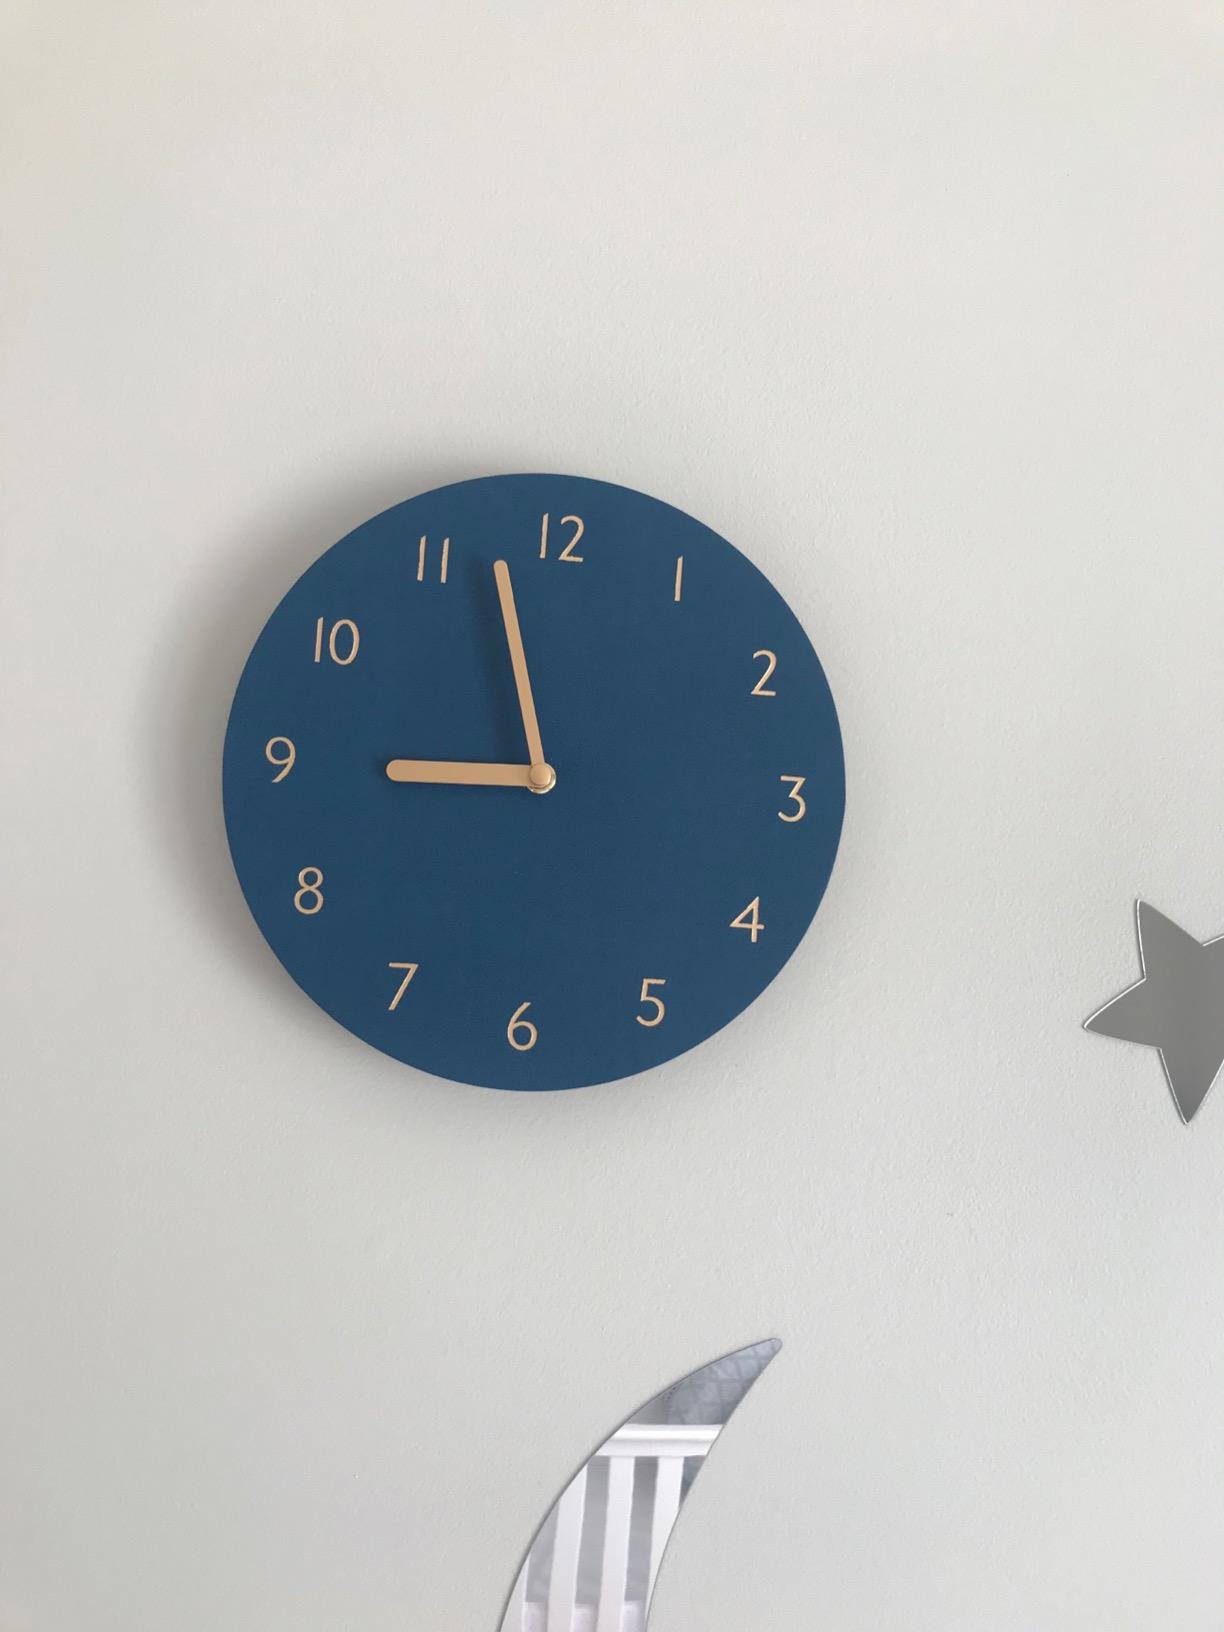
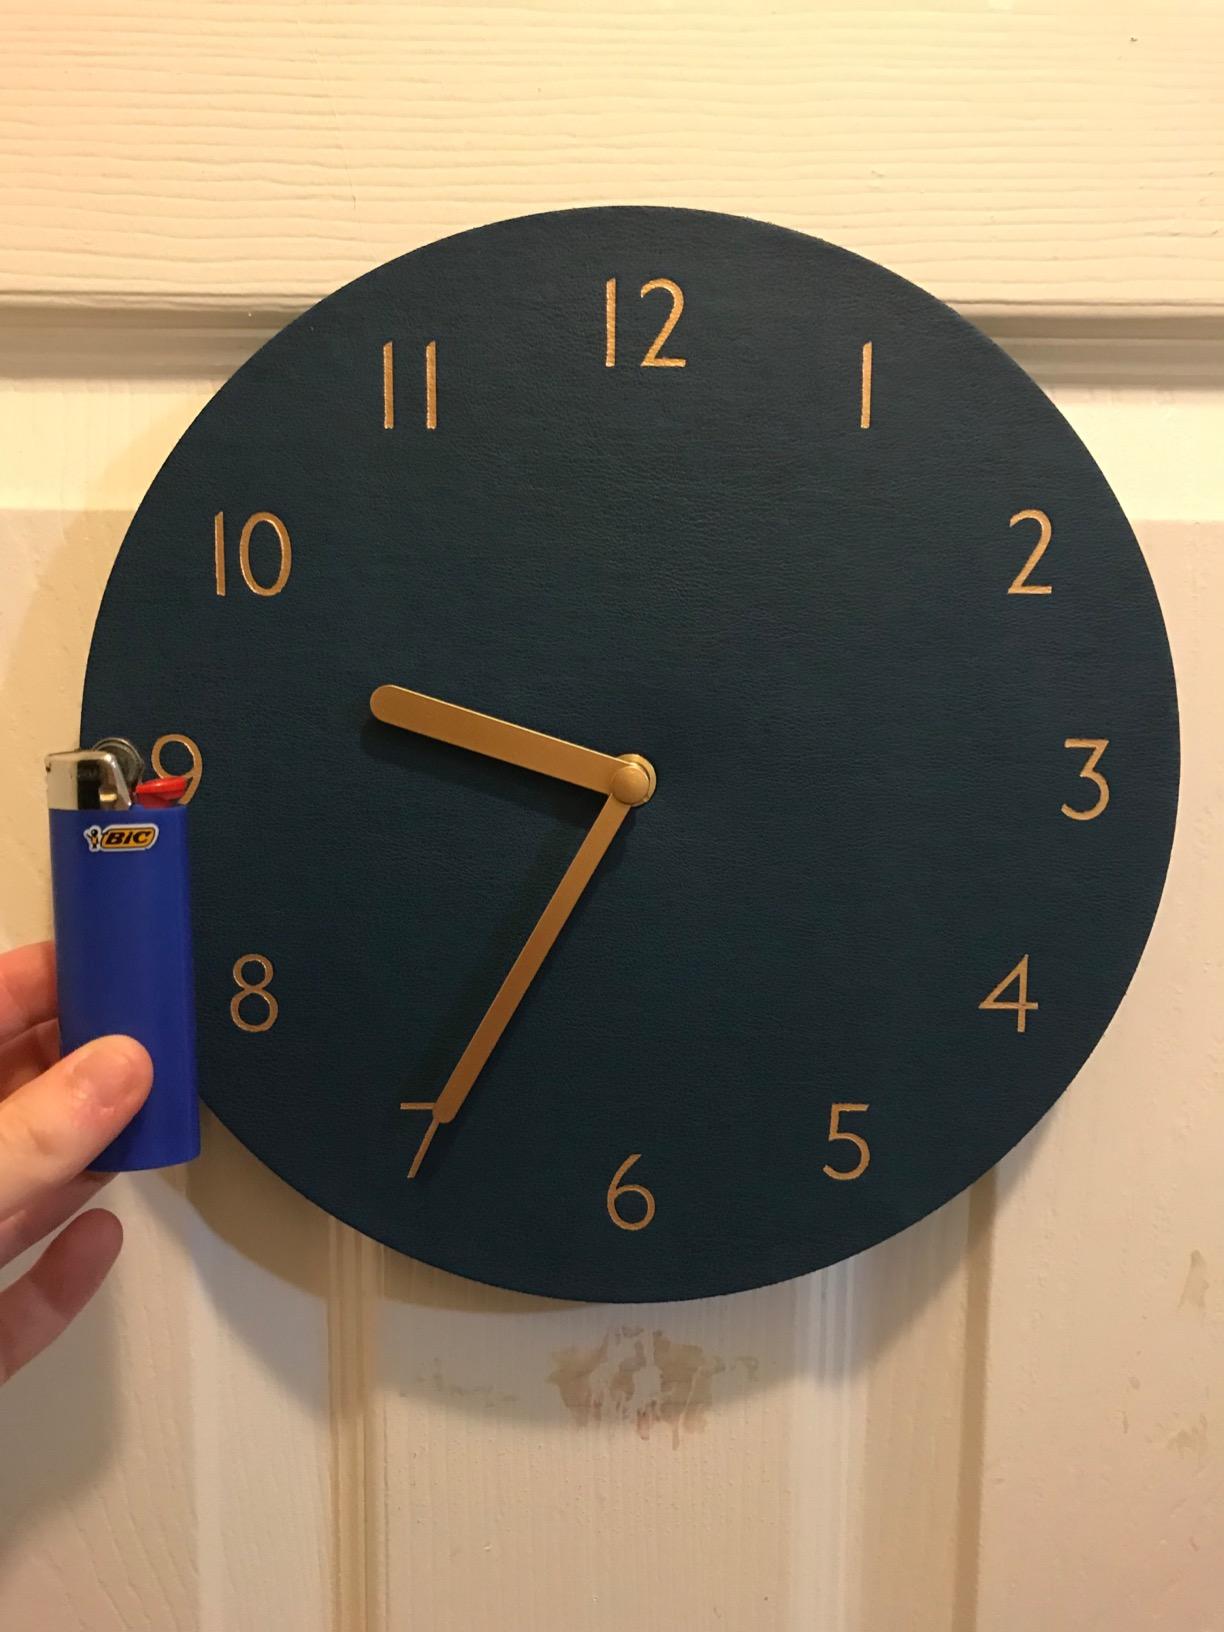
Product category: clock
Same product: yes